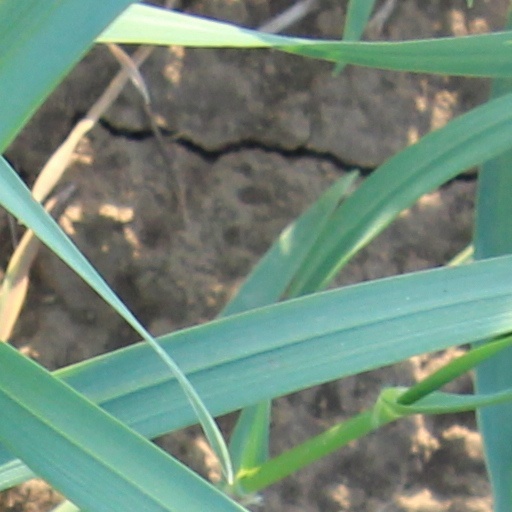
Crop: wheat